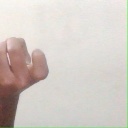
अक्षर: ज